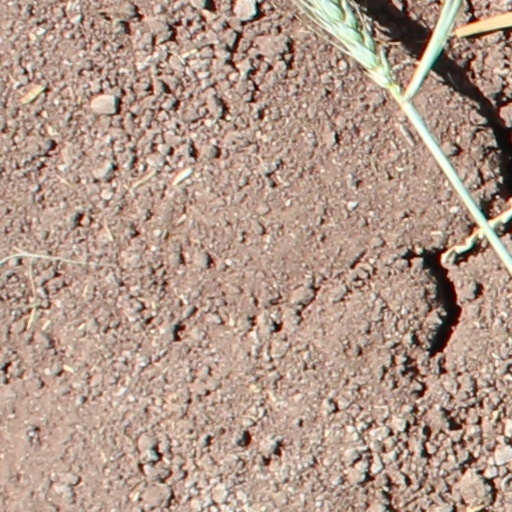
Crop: wheat